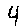
Label: 4